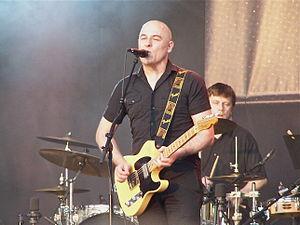
La « nouvelle scène française » est une appellation créée dans les années 1990 pour désigner une partie de la chanson francophone.